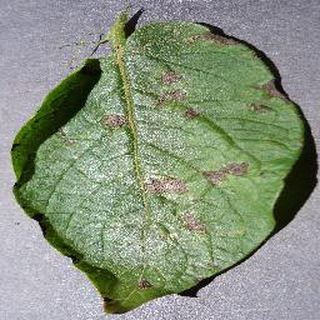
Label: potato_early_blight